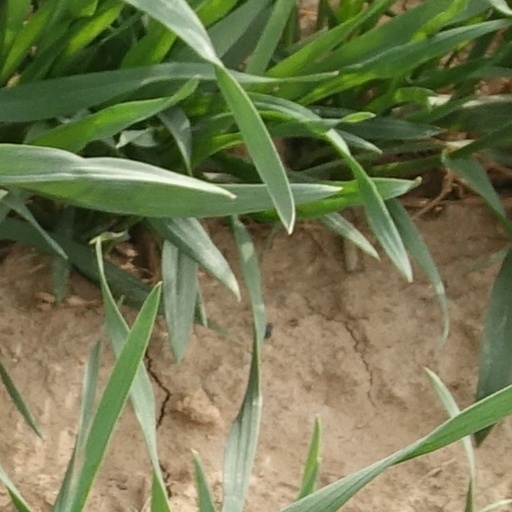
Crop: wheat